Jerry R. Rutherford

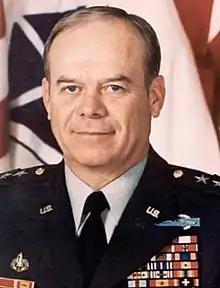
Lieutenant General Jerry R. Rutherford

Jerry Rex Rutherford retired as a Lieutenant General in the United States Army, where he served as Commander of V Corps.